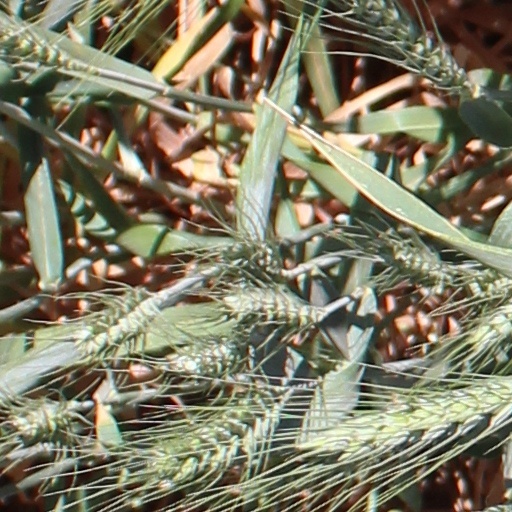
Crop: wheat